Hendricks Confectionery Building

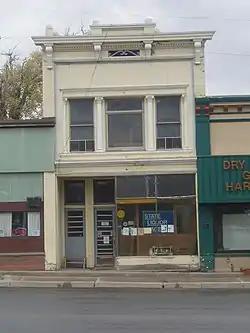

The Hendricks Confectionery Building at 19 W. Main St. in Richmond, Utah, was built around 1909. It was listed on the National Register of Historic Places in 2004.